Phosphomethylpyrimidine synthase

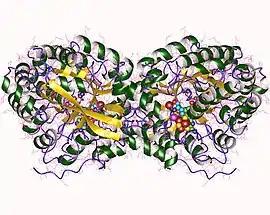
Phosphomethylpyrimidine synthase dimer, Arabidopsis thaliana

Phosphomethylpyrimidine synthase ("thiC (gene)") is an enzyme with systematic name "5-amino-1-(5-phospho--ribosyl)imidazole formate-lyase (decarboxylating, 4-amino-2-methyl-5-phosphomethylpyrimidine-forming)". This enzyme catalyses the following chemical reaction